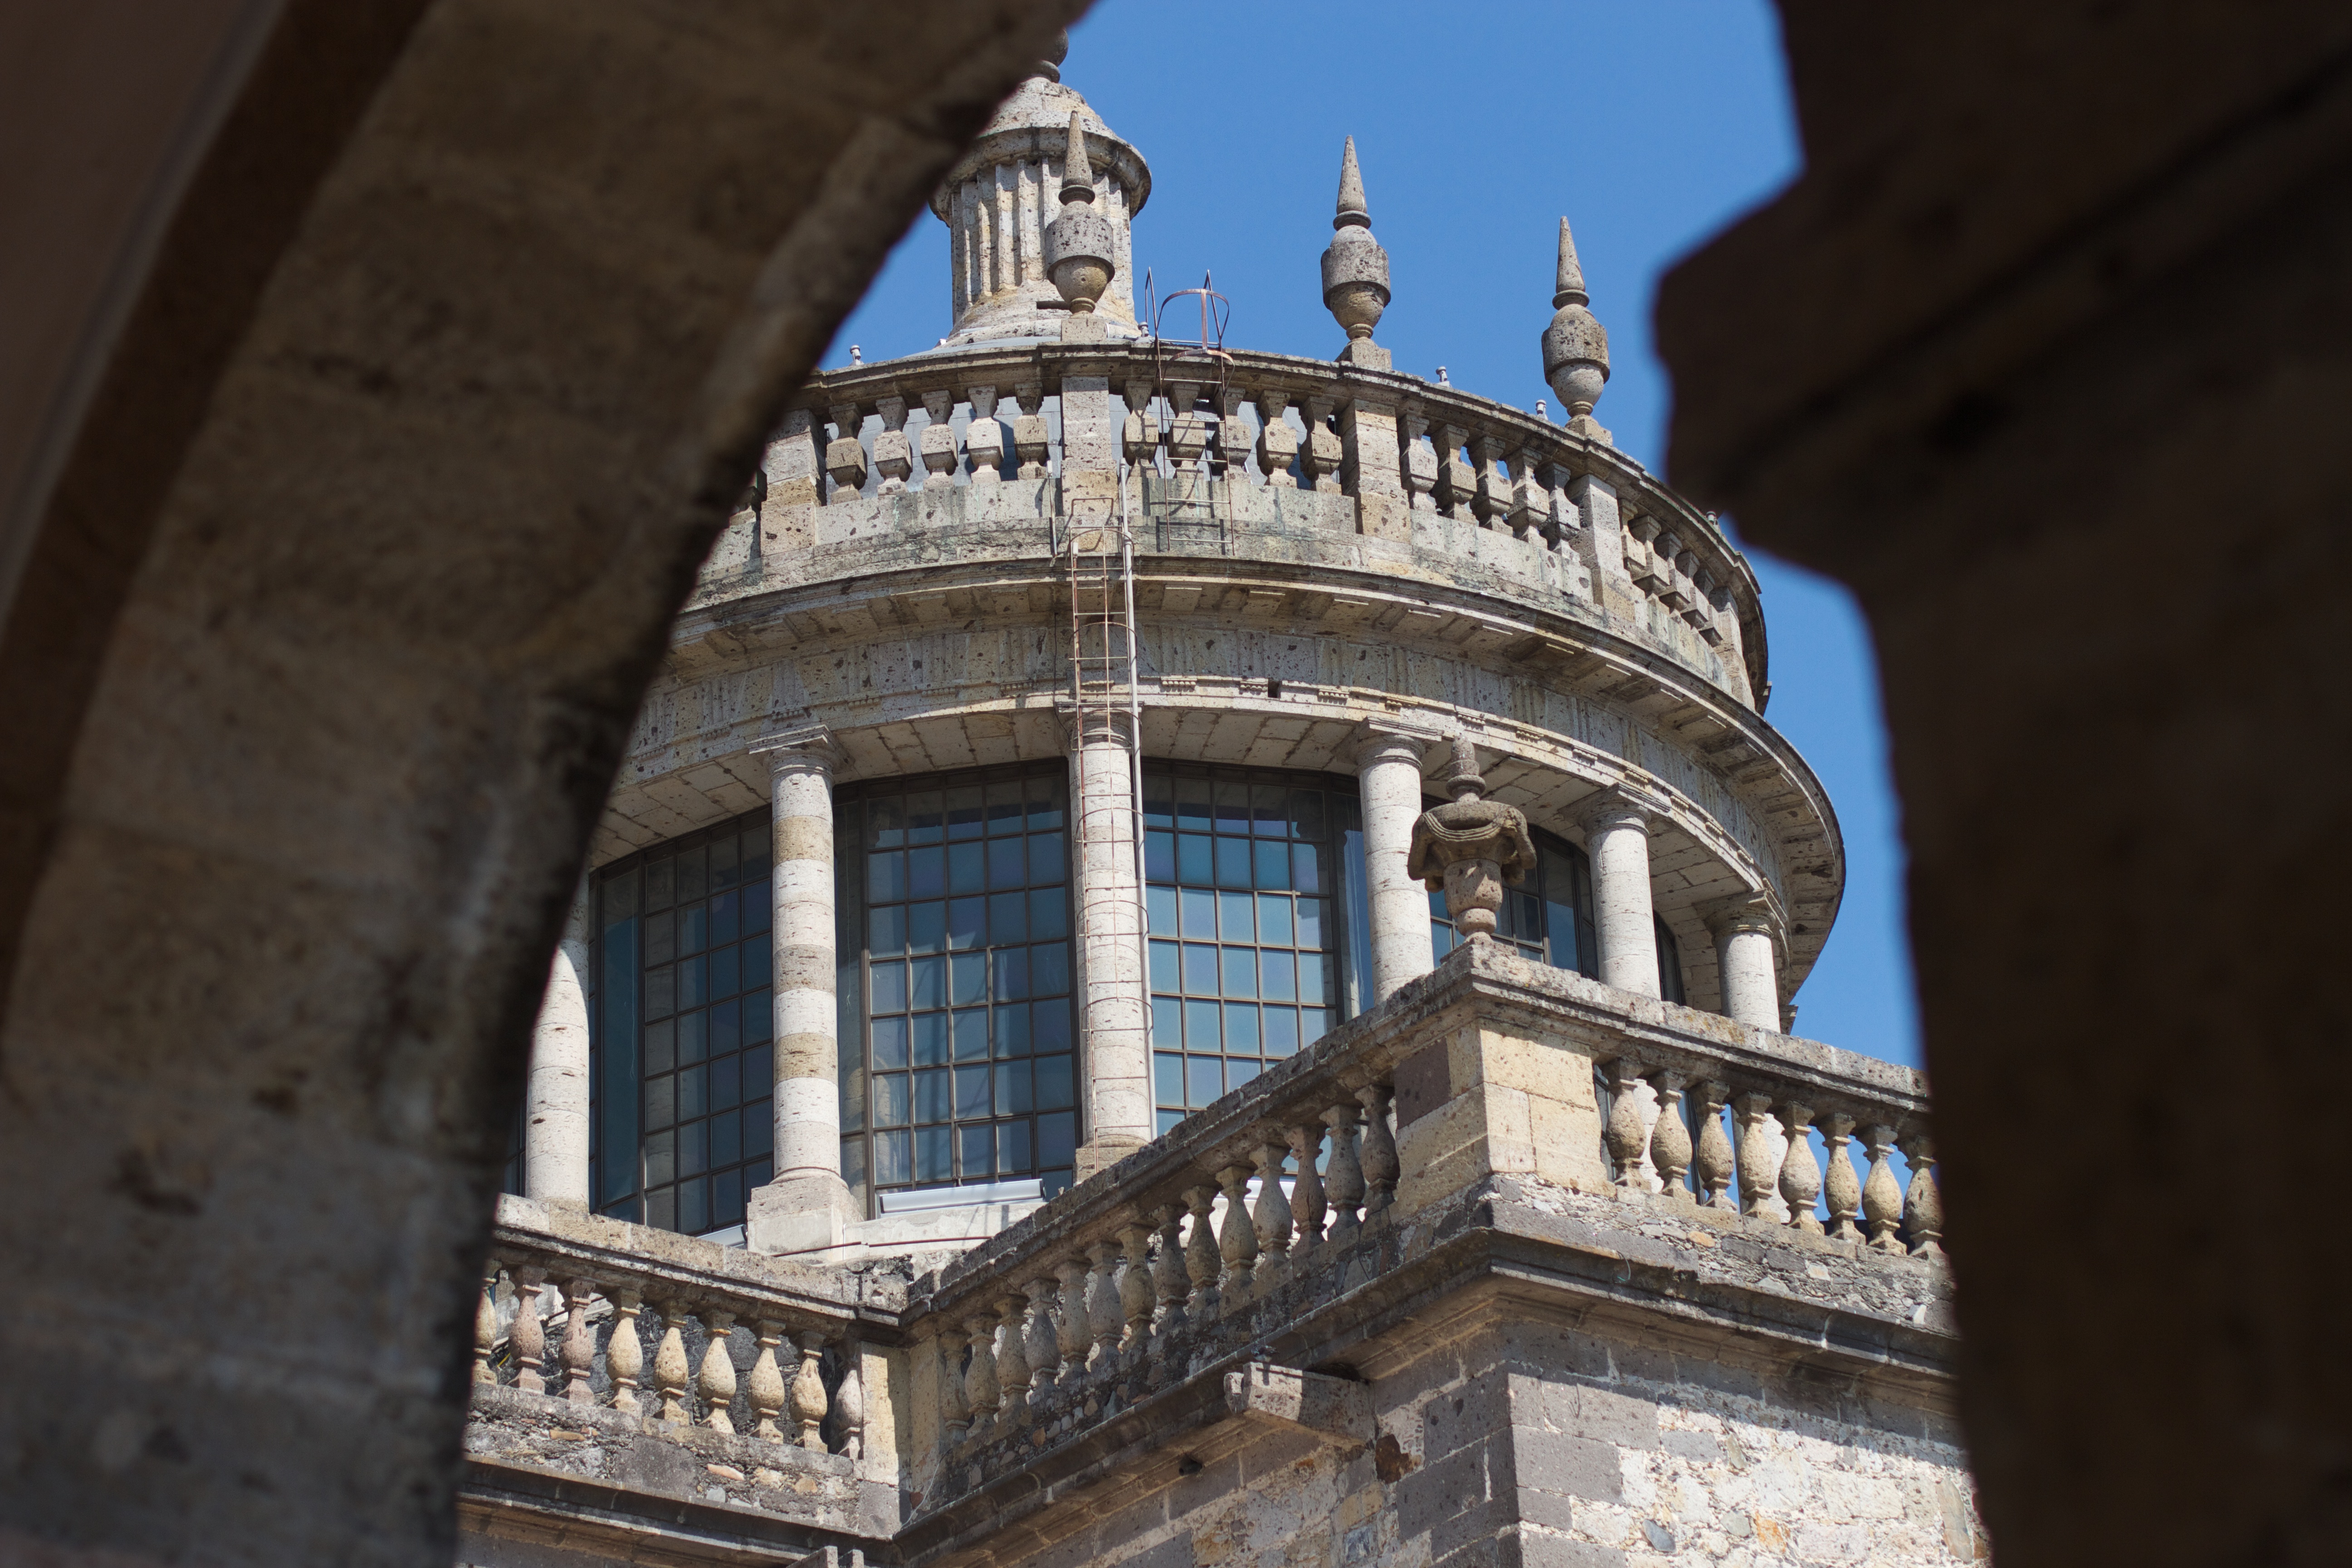
architecture, window, palace, landmark, facade, synagogue, history, urban area, ancient history